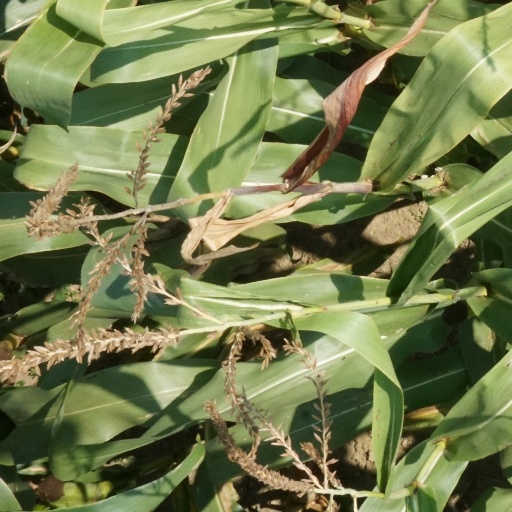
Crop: maize; corn